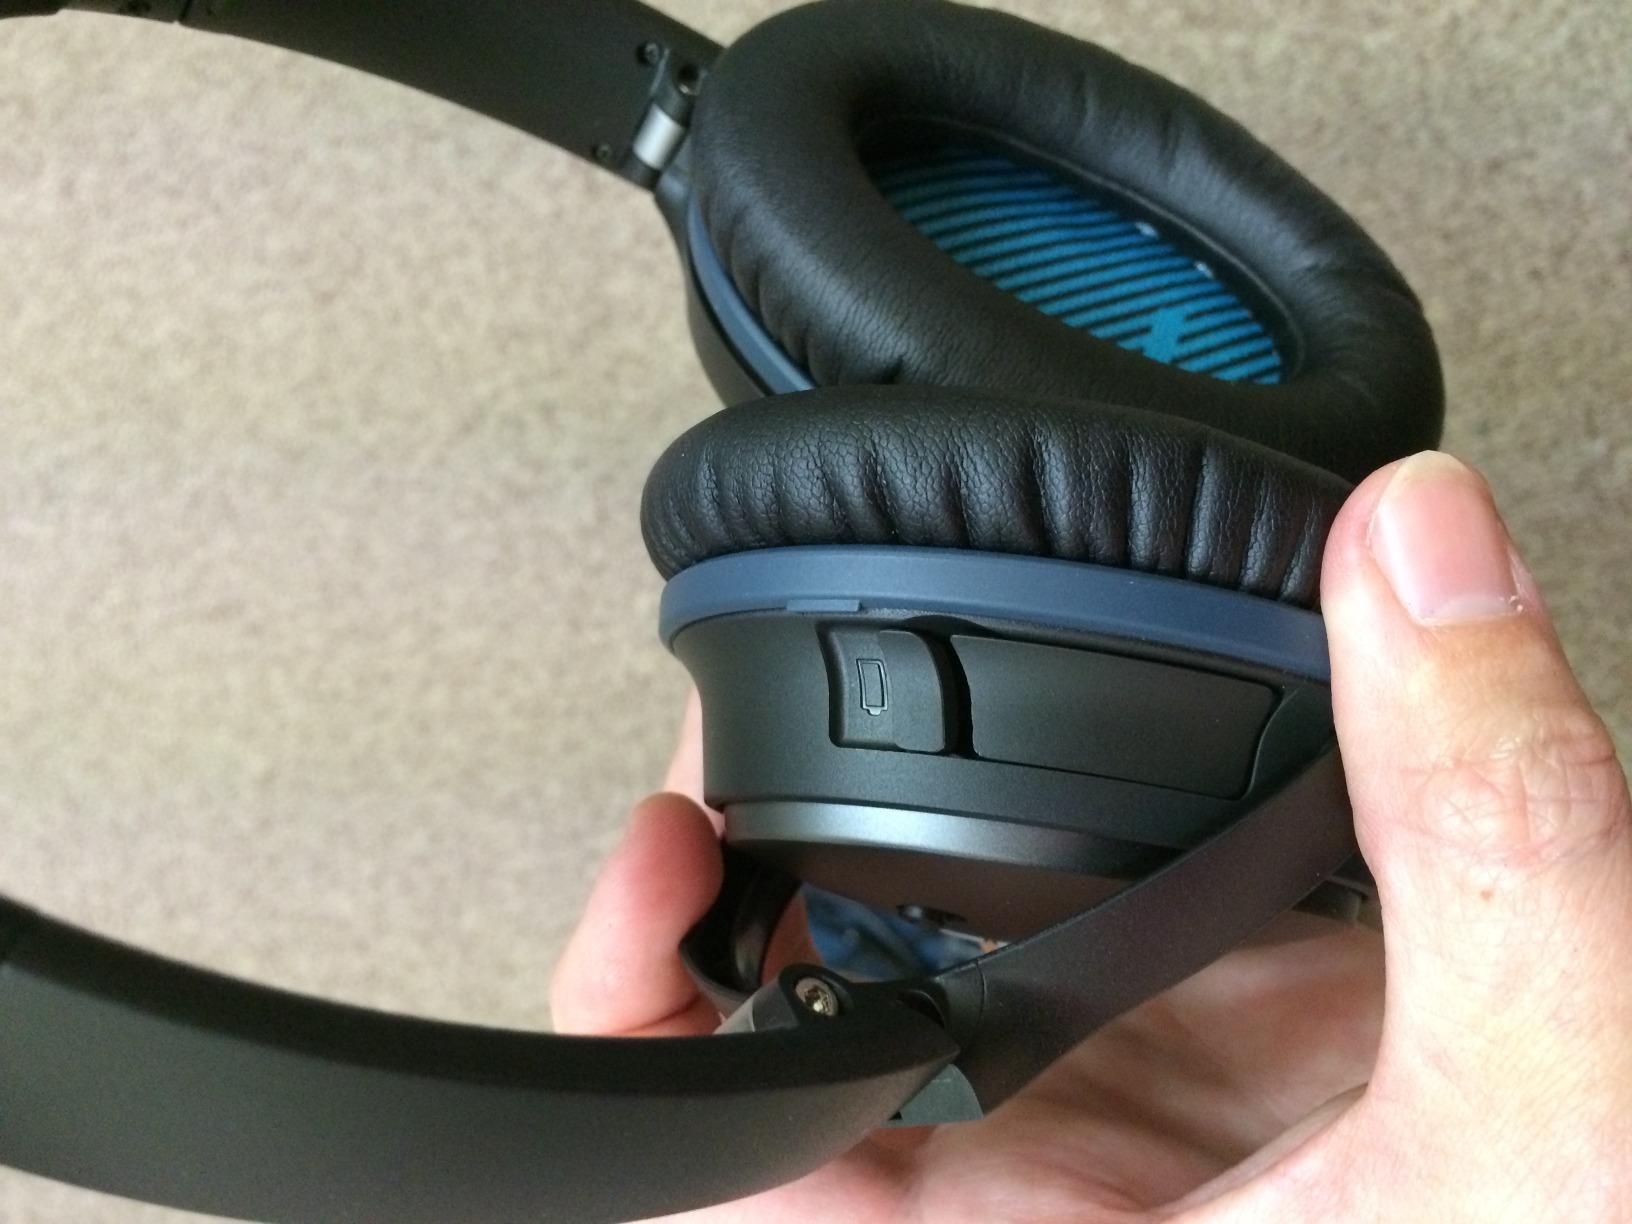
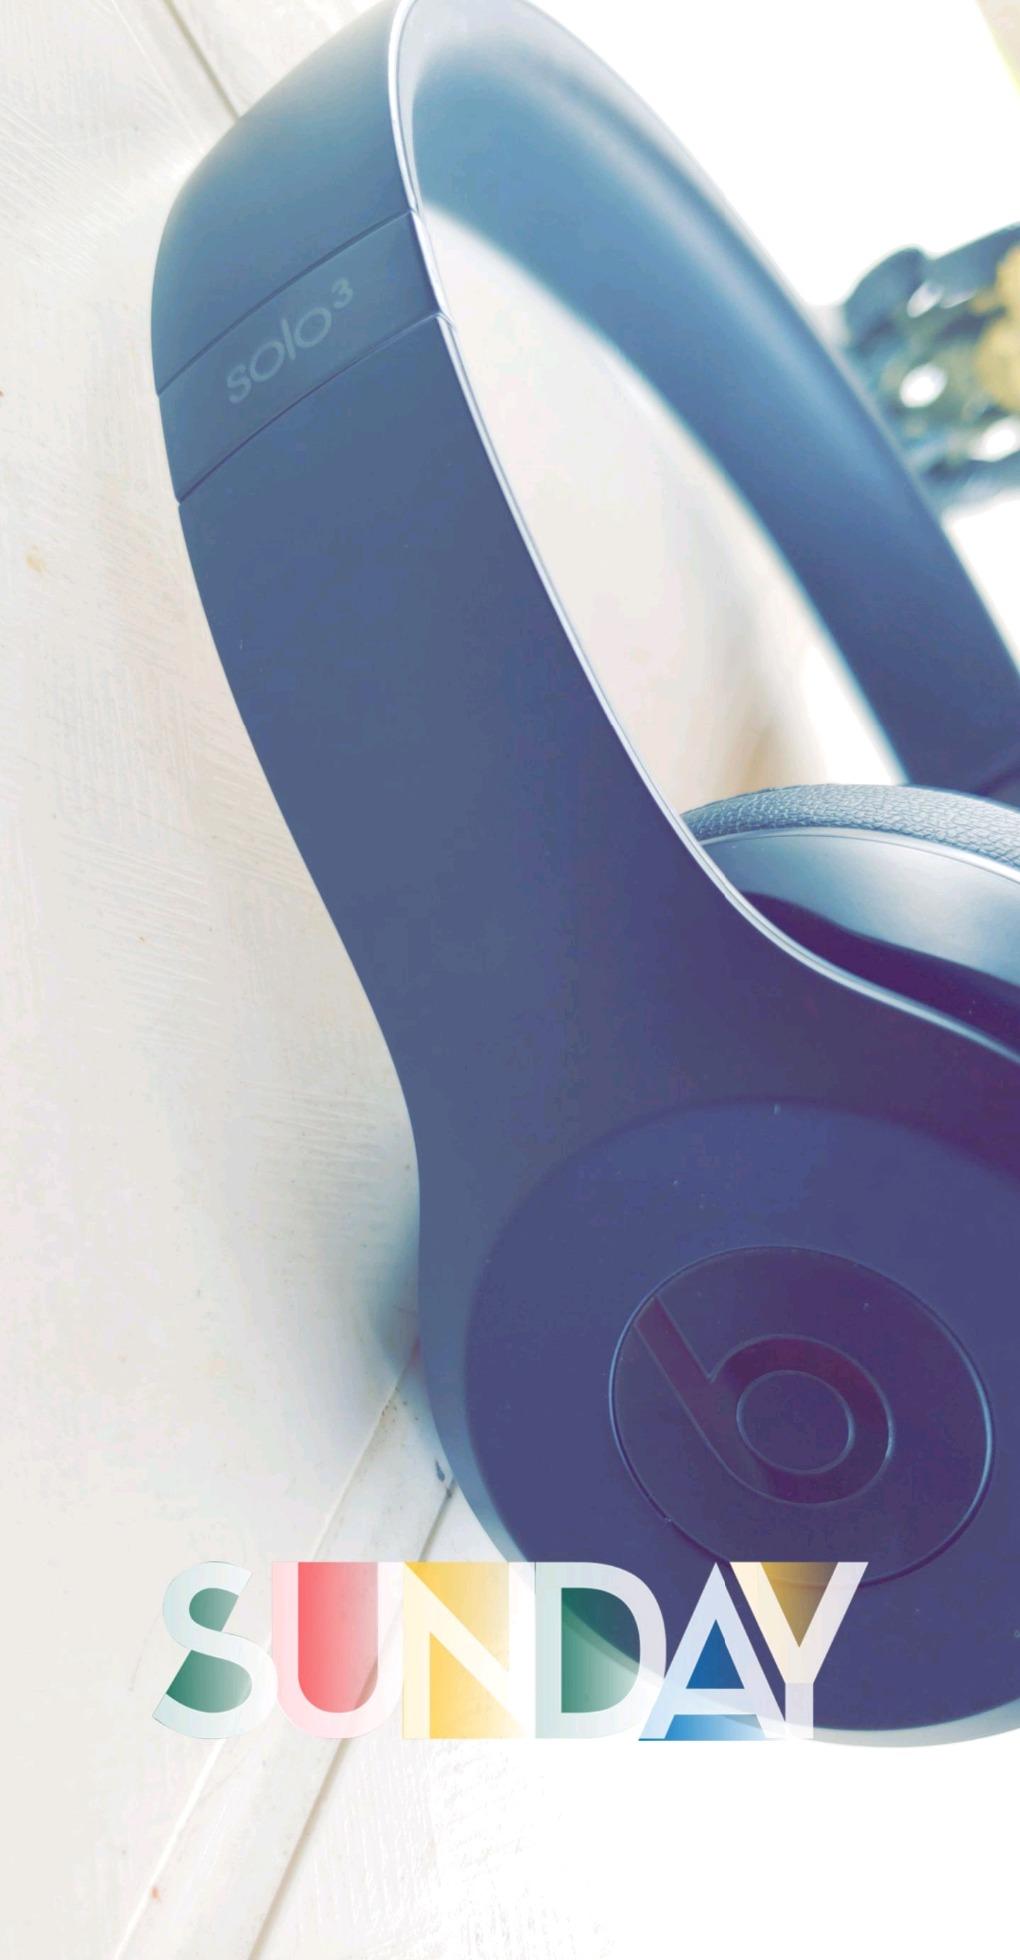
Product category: headphones
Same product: no